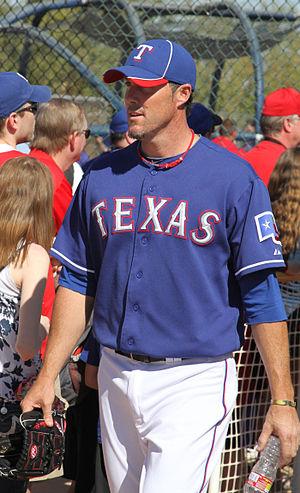
Les sauvetages en baseball récompensent les lanceurs de relève qui terminent les rencontres en conservant l'avantage acquis par leur équipe.
Joseph Michael Nathan est un lanceur de relève droitier de la Ligue majeure de baseball.